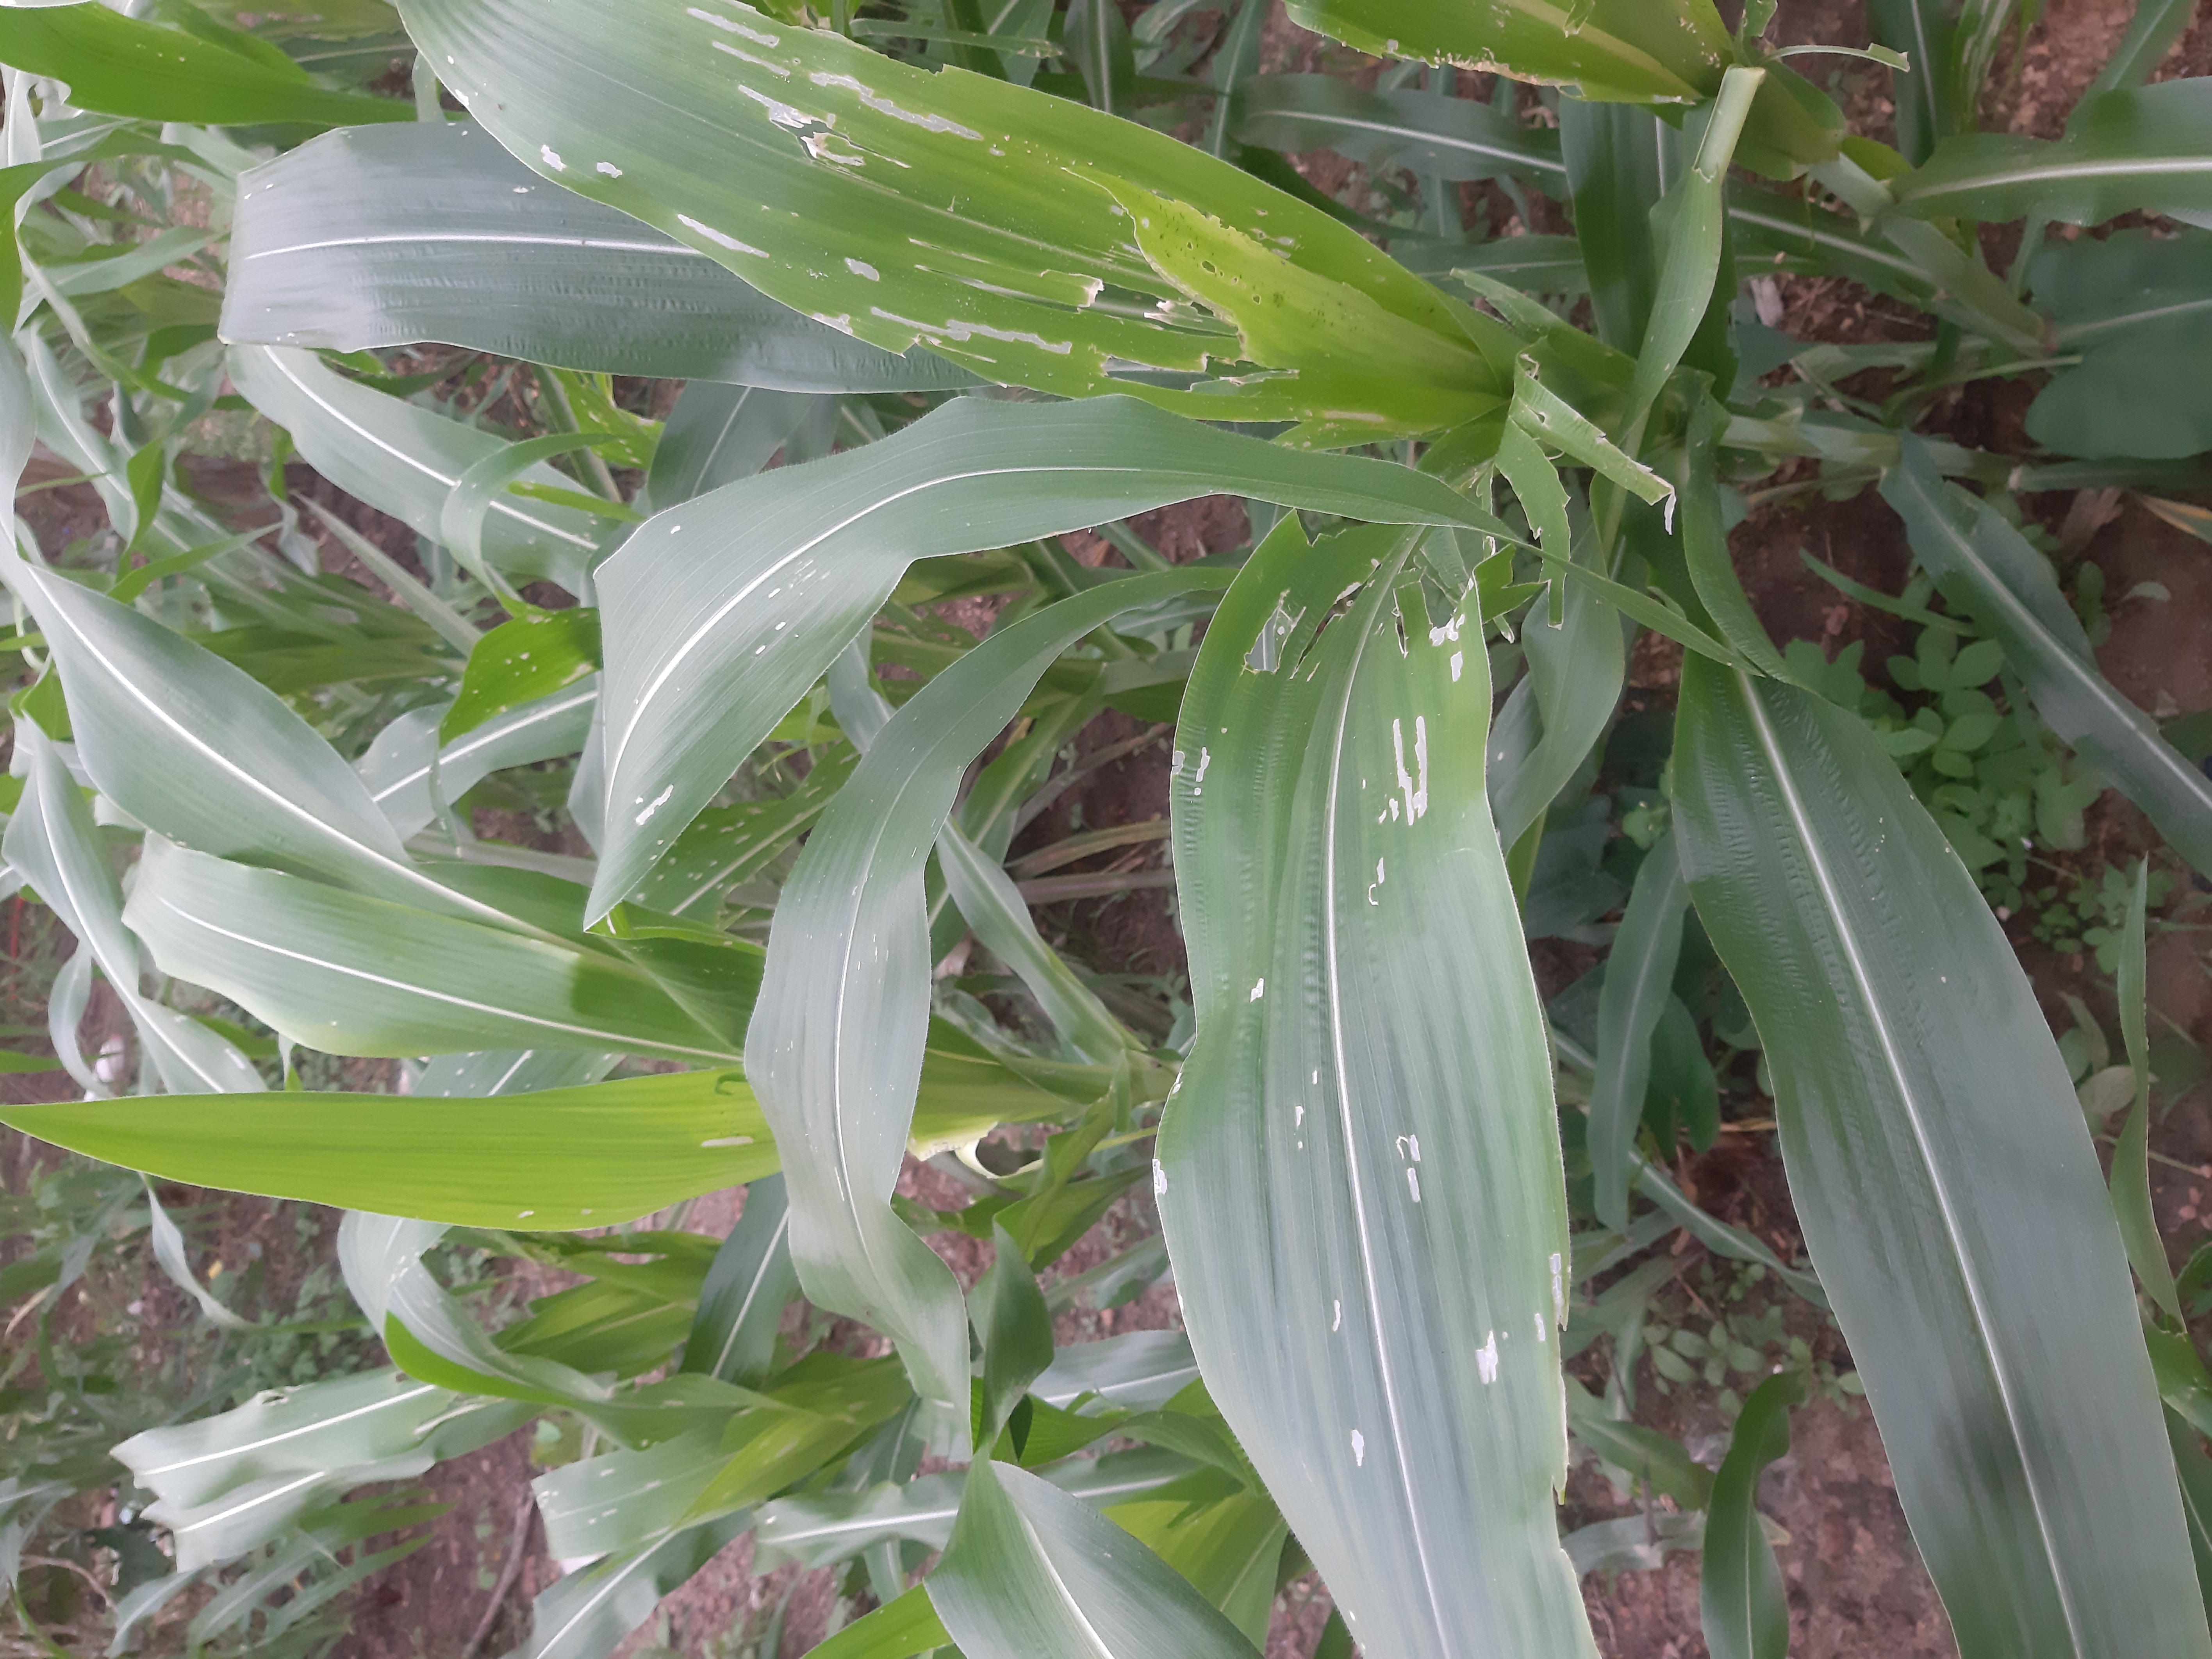
Label: spodoptera_frugiperda